John Hodgman

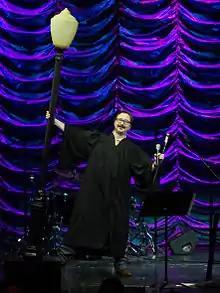
Hodgman during a live recording of "Judge John Hodgman" in 2013

On October 1, 2008, "Boing Boing"s Xeni Jardin announced the official debut of the web series "SPAMasterpiece Theater". Hodgman himself described it as "true tale[s] of romance, adventure, infamy, and low-cost prescription drugs, all culled from the reams of actual, unsolicited emails, received here by us and people like you – what we call SPAM."